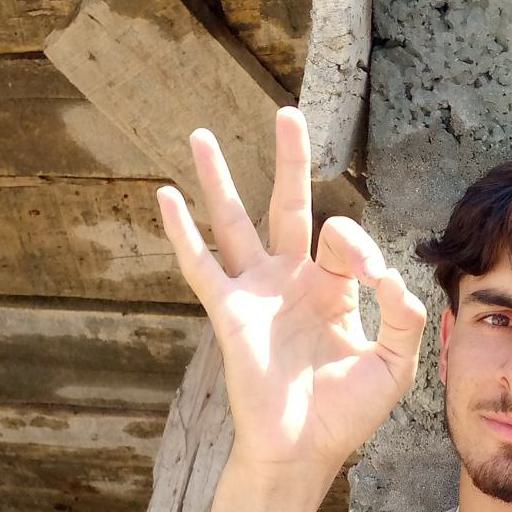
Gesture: ok